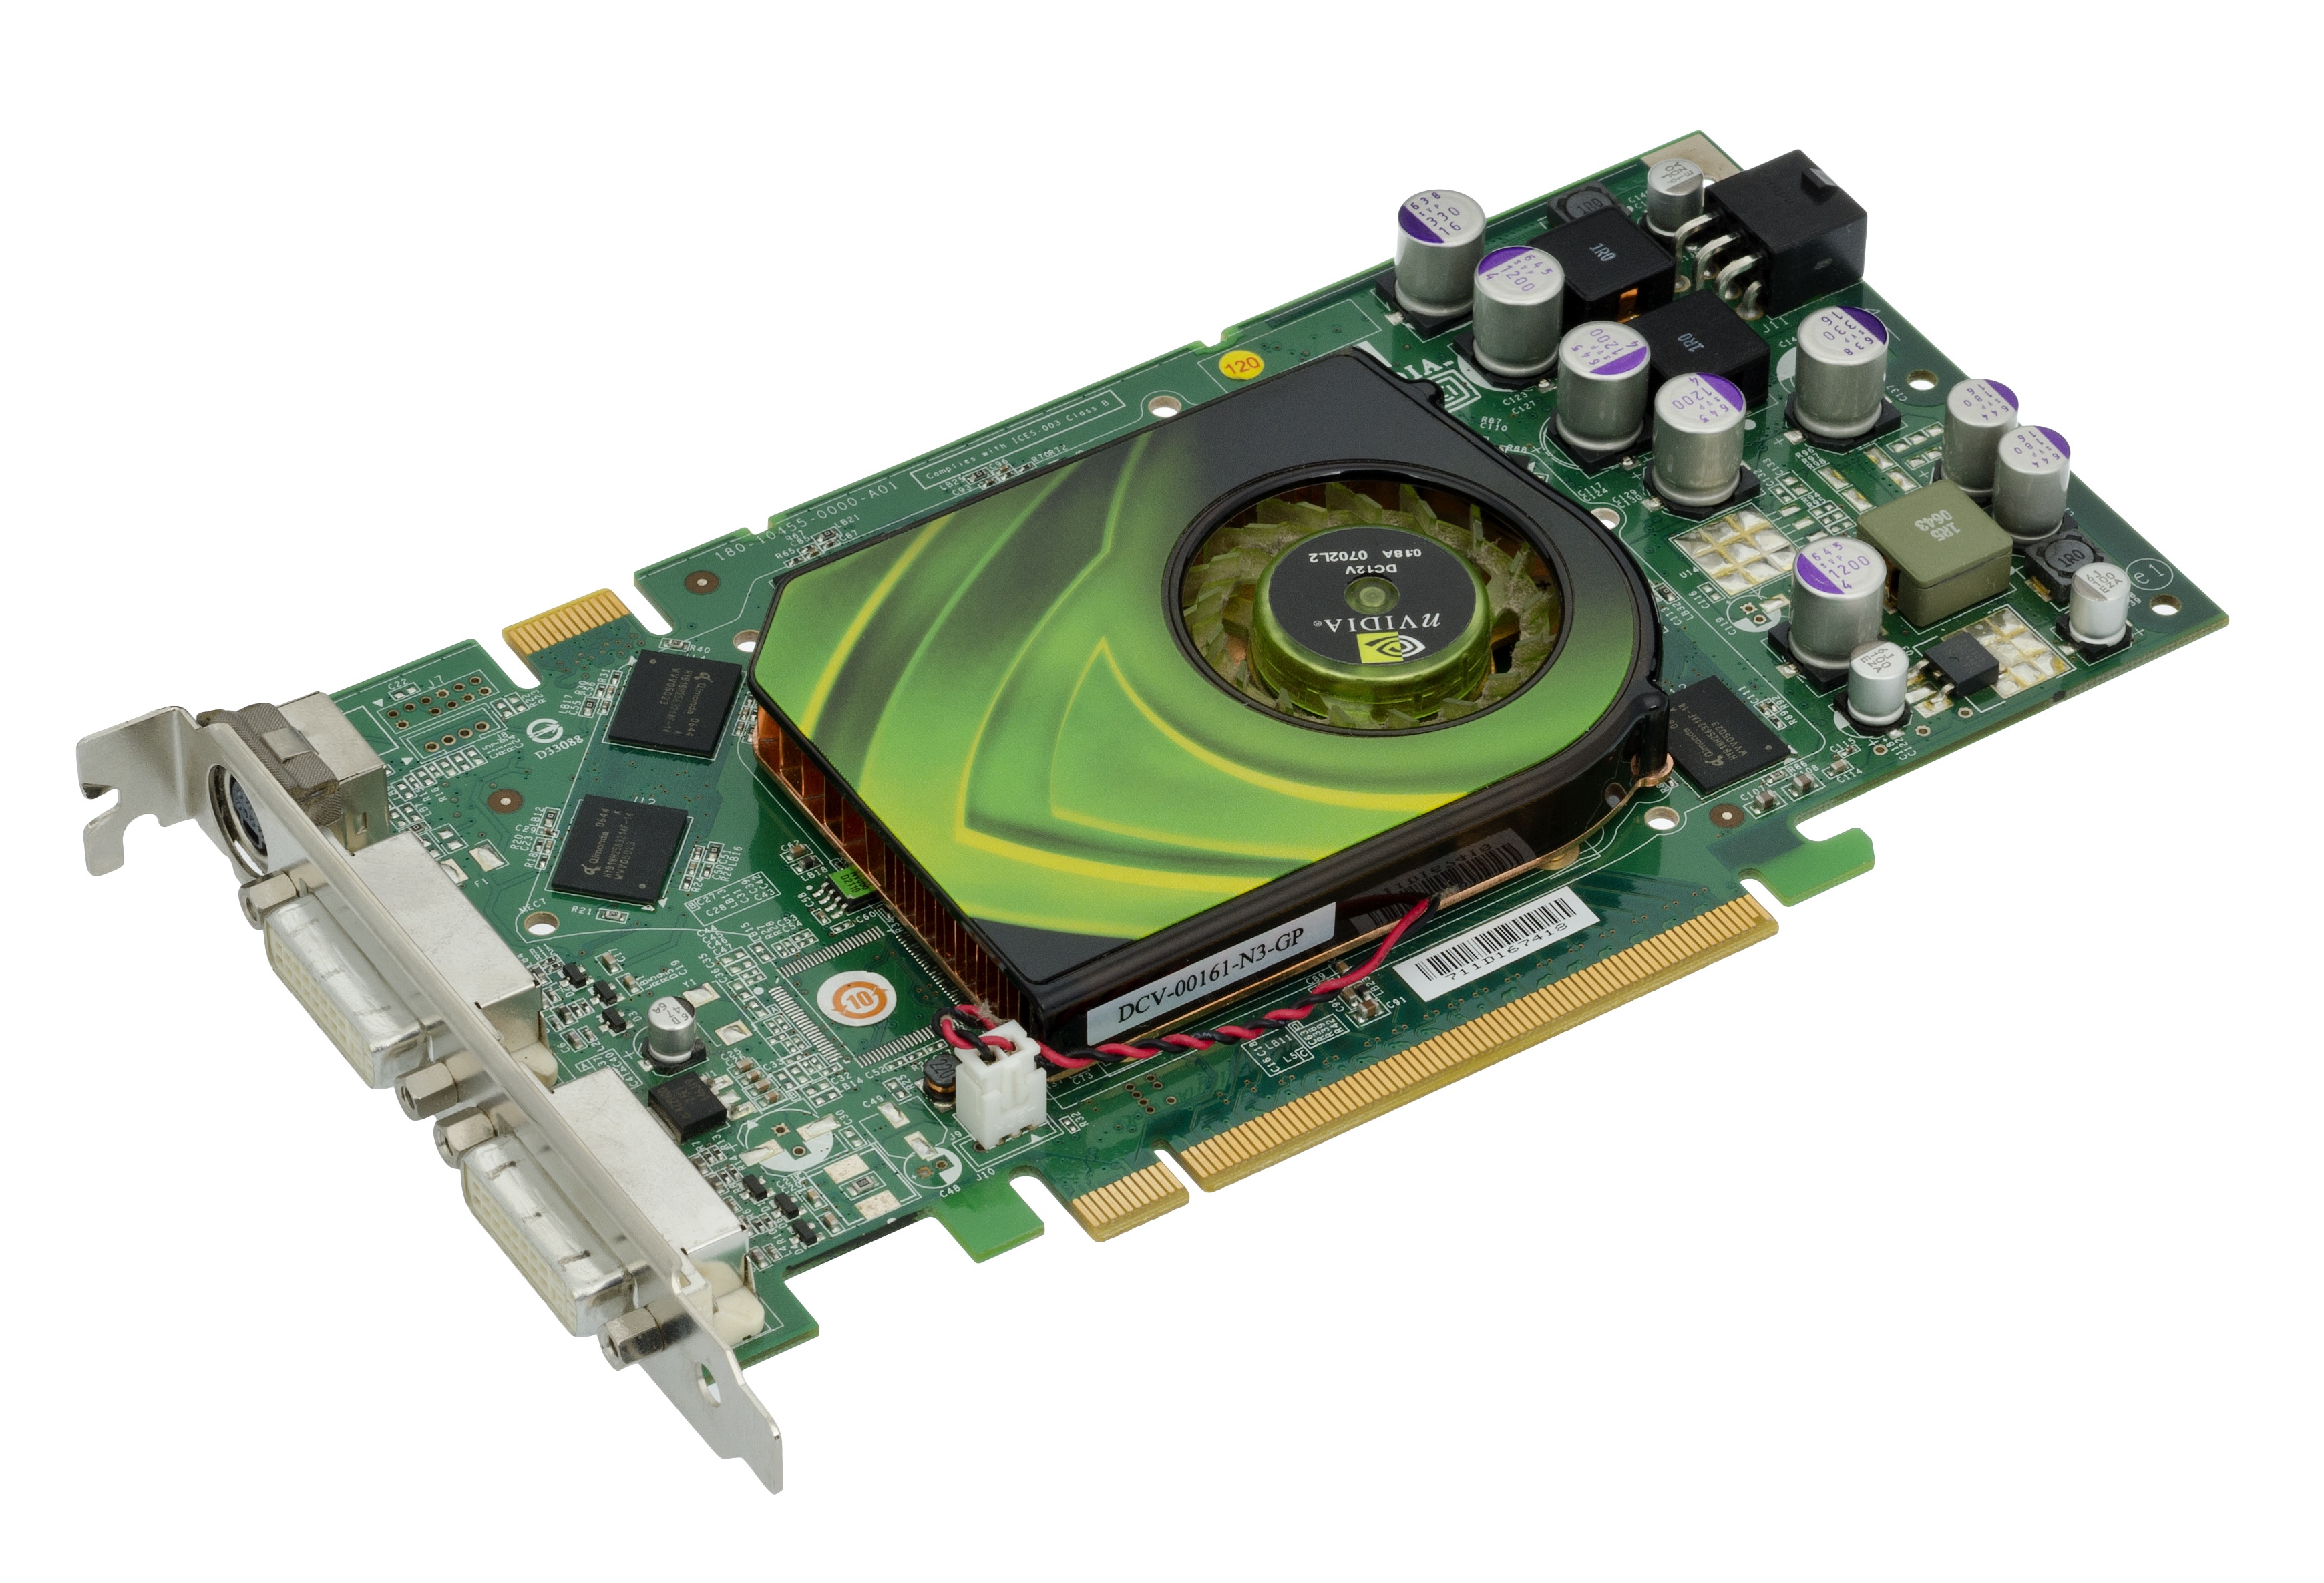
technology, card, video, motherboard, video card, electronic device, computer hardware, computer component, network interface controller, sound card, io card, nvidia